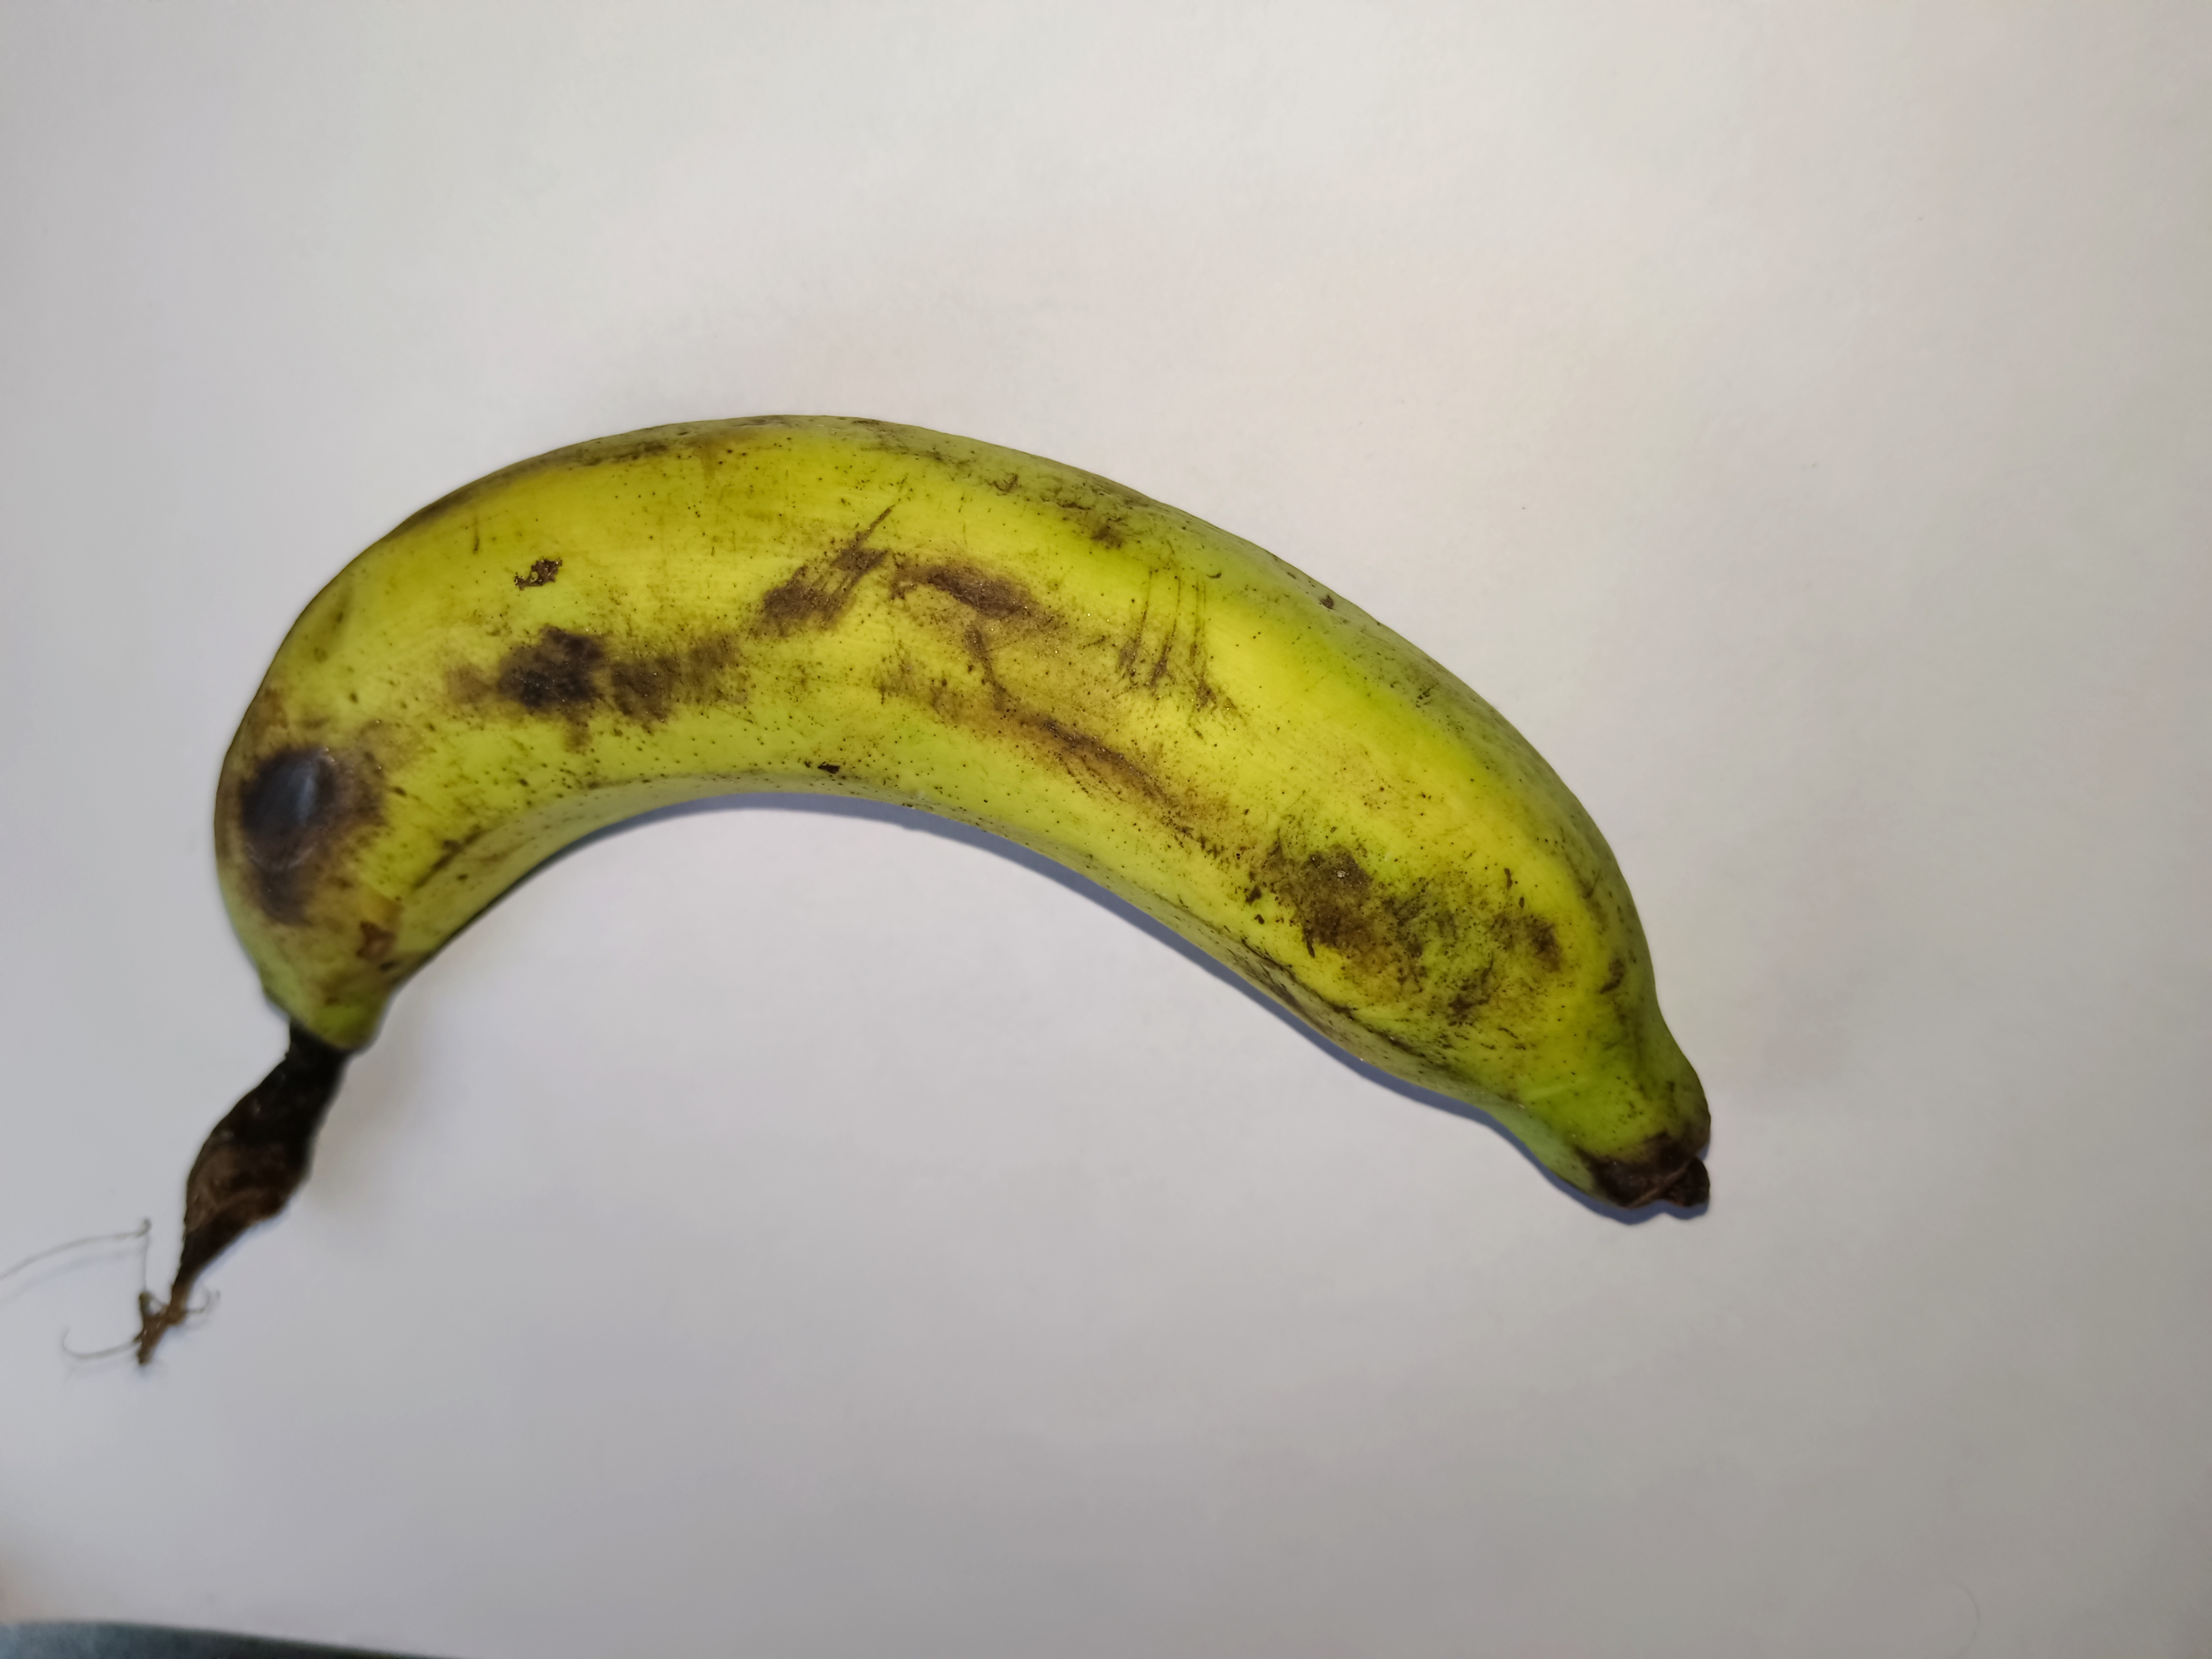
Banana variety: Shagor